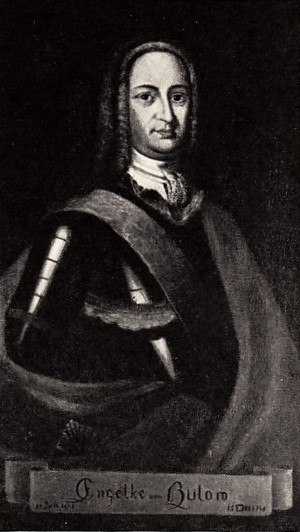
Engelke von Bülow
Engelke von Bülow var en dansk hofmarskal og amtmand.